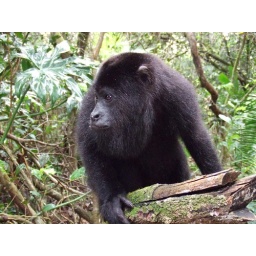
Friendly black howler monkeys in the baboon sanctuary.